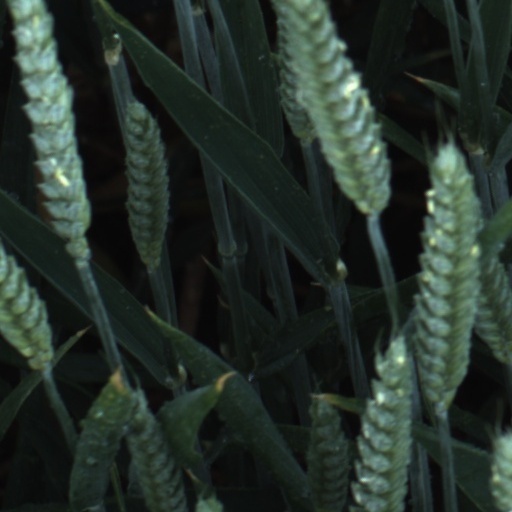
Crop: wheat